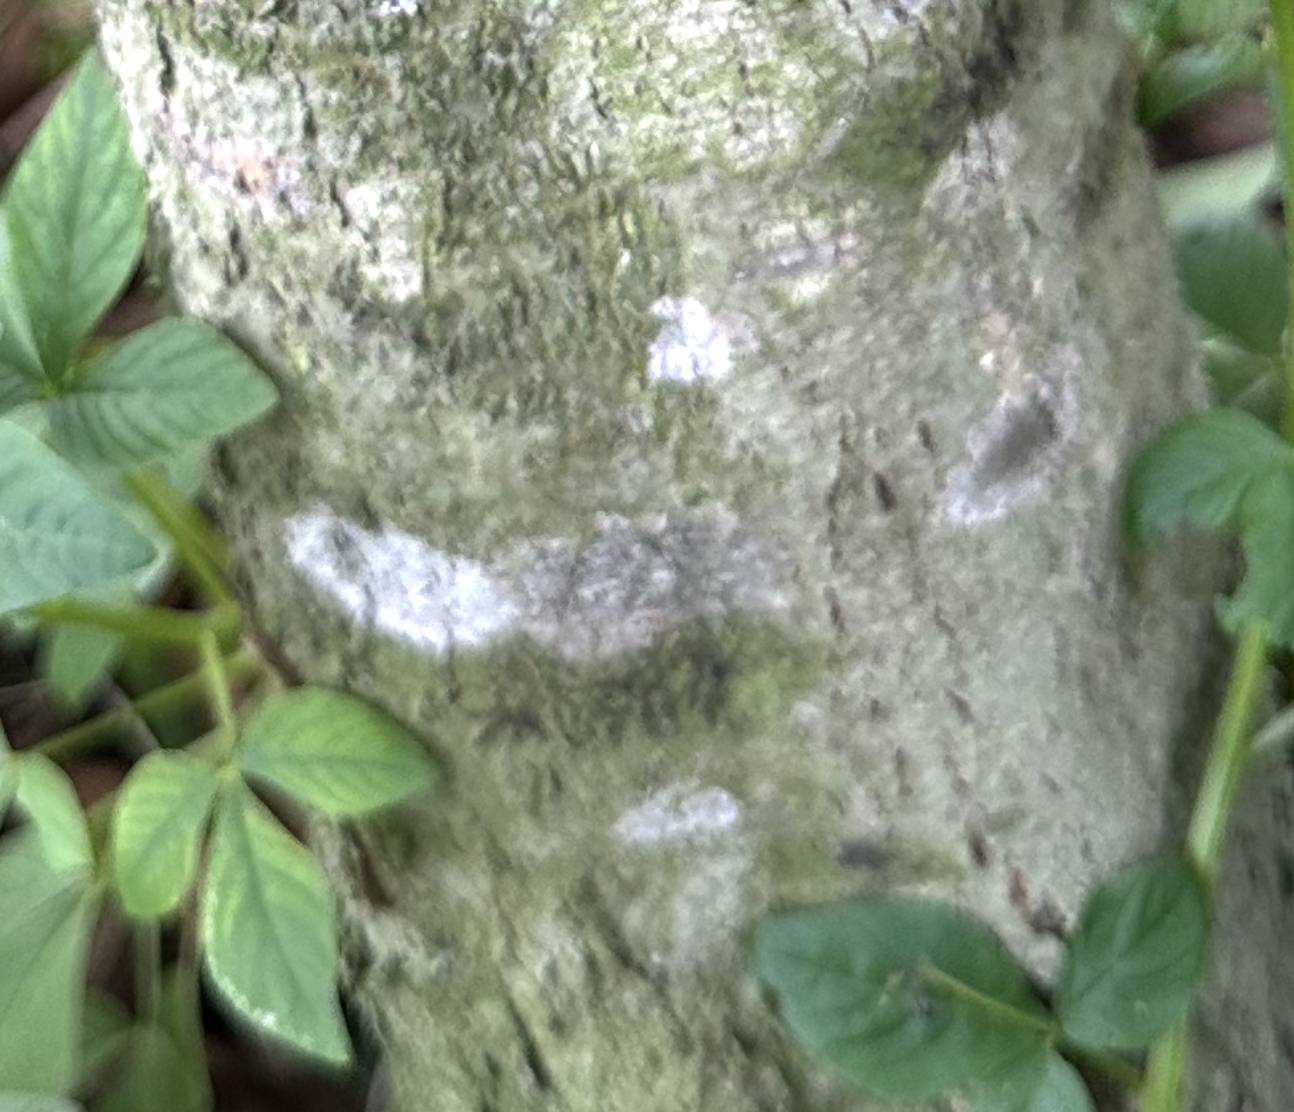
Label: pink_disease